Taiari / Chalky Inlet

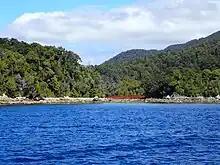
Wreck of the GSS "Stella" in North Port

From this point, European activity in the region came in waves, due in equal parts to economic and scientific endeavours. Sealers frequented the Fiordland coast throughout the 1820s, although this came to a quick end due to severe depletion of the seal populations making the activities uneconomic. The area was surveyed again around 1850 by HMS "Acheron" under Captain John Lort Stokes. One of the first accounts of the geological composition of the region was made by the ship's surgeon, who noted the occurrence of pink granite and the presence of coal. Further expeditions by other Europeans into the 1860s and 1870s built on this work, identifying with greater detail the distribution of potentially valuable resources within the region. This culminated in a brief gold rush and attempt at permanent settlement in Rakituma / Preservation Inlet during the 1880s, however despite reports of similar deposits in the headwaters of Taiari / Chalky Inlet, the activity did not spread and quickly dissipated.